Richard Sherman (American football)

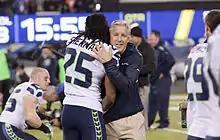
Sherman embracing Pete Carroll at Super Bowl XLVIII

Sherman's rant was the subject of scrutiny by fans and the media, some of whom deemed him a "thug". He later blamed Crabtree's shove for fueling his post-game rant, though he also said he regretted his attack and was dismayed by the negative response from the public. In response to the word "thug" being widely used to criticize Sherman following the incident, Sherman said "The reason it bothers me is because it seems like it's an accepted way of calling somebody the N-word now."